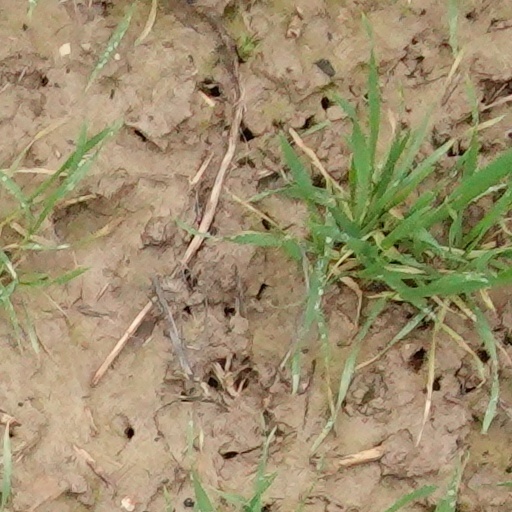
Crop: wheat